Biafran Armed Forces

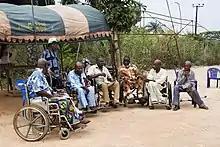
Disabled Biafran war veterans in 2017.

At the beginning of the Nigerian Civil War, Biafra had 3,000 soldiers. This number grew as the war progressed, ultimately reaching 30,000. No official support for the Biafran Army came from any other nation, although arms were clandestinely acquired.